New Haven County, Connecticut

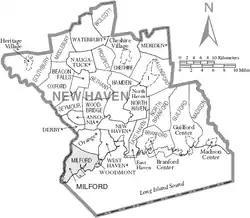
Map of New Haven County, Connecticut showing cities, boroughs, towns, and CDPs

As of the 2010 United States census, there were 862,477 people, 334,502 households, and 215,749 families residing in the county. The population density was . There were 362,004 housing units at an average density of . The racial makeup of the county was 74.8% white, 12.7% black or African American, 3.5% Asian, 0.3% American Indian, 6.0% from other races, and 2.6% from two or more races. Those of Hispanic or Latino origin made up 15.0% of the population. In terms of ancestry, 24.0% were Italian, 17.5% were Irish, 9.3% were German, 8.5% were English, 7.6% were Polish, and 2.0% were American.